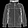
Label: Coat